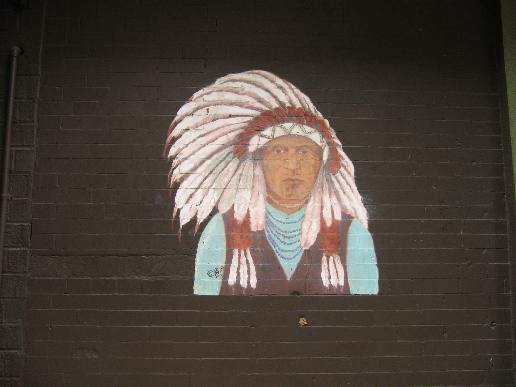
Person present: No